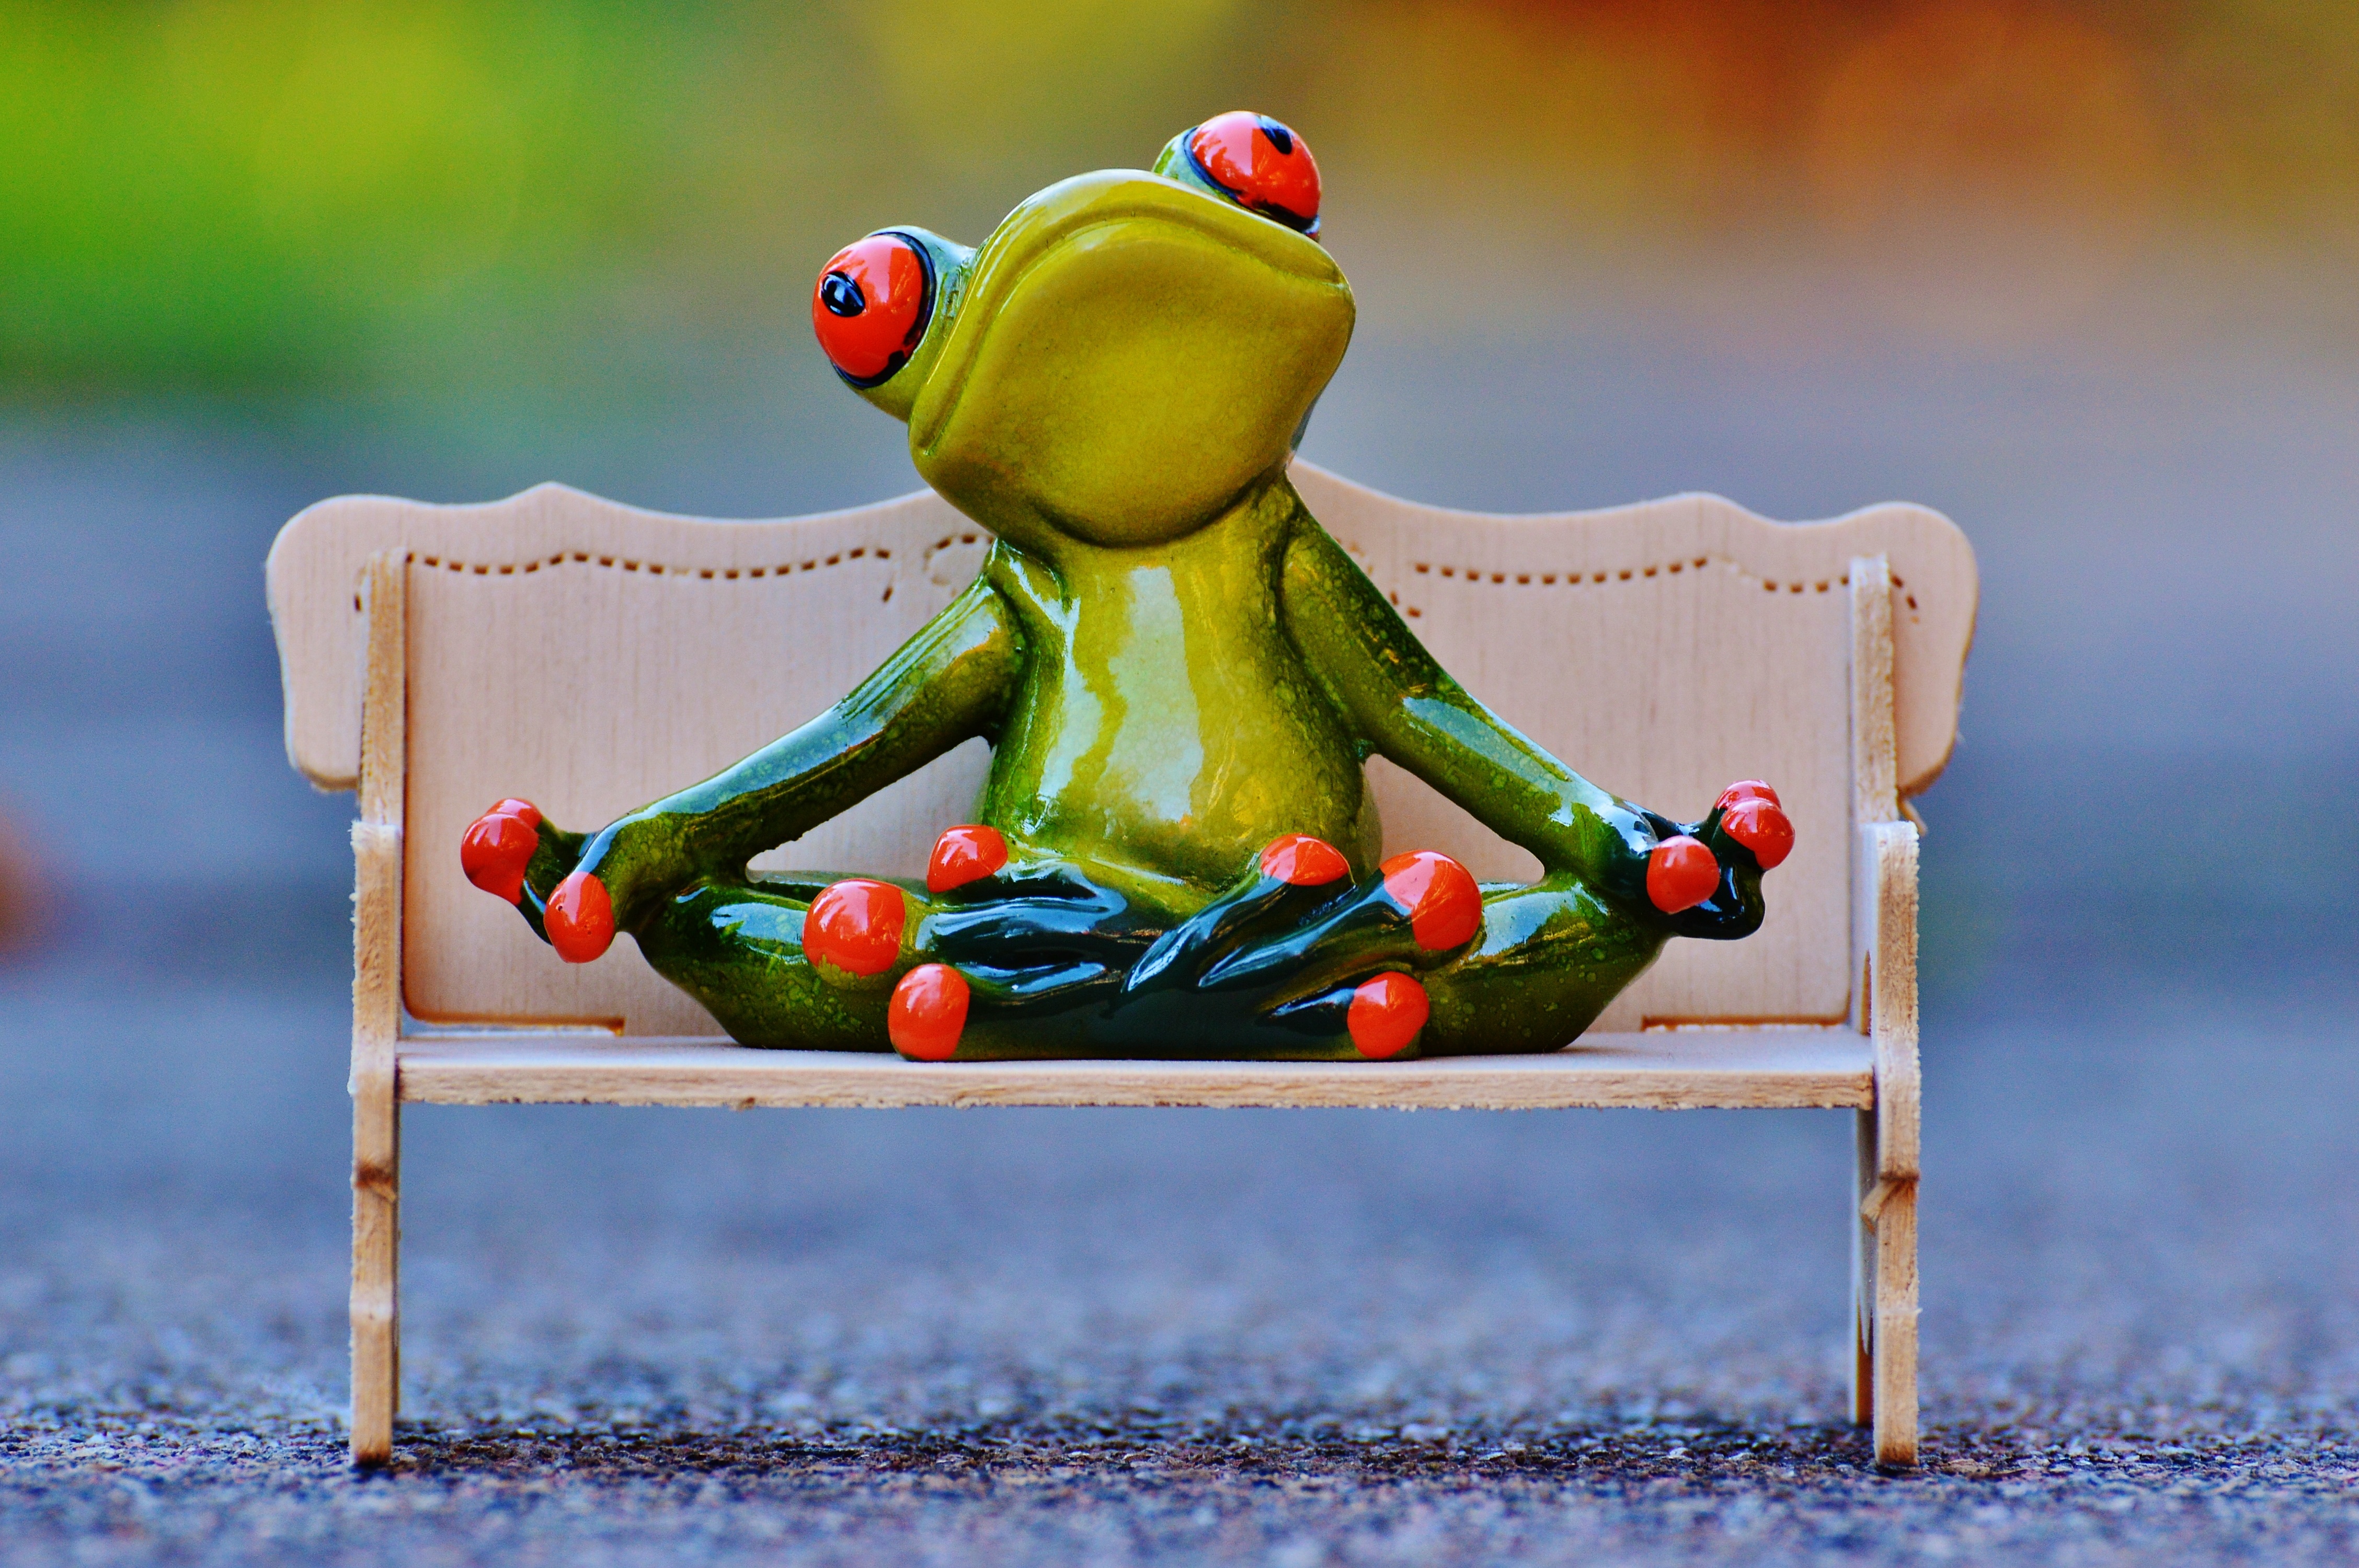
bench, sweet, cute, green, rest, frog, amphibian, toy, couch, tree frog, fun, relaxation, figure, vertebrate, funny, concerns